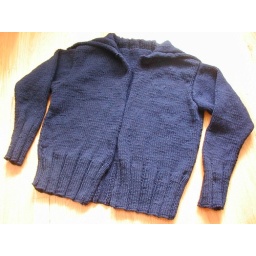
Patern: Snap Cardigan by Blue Sky Alpacasknit for lettuce knitYarn: blue sky cottonStarted: august 18, 2005Finished: september 1, 2005